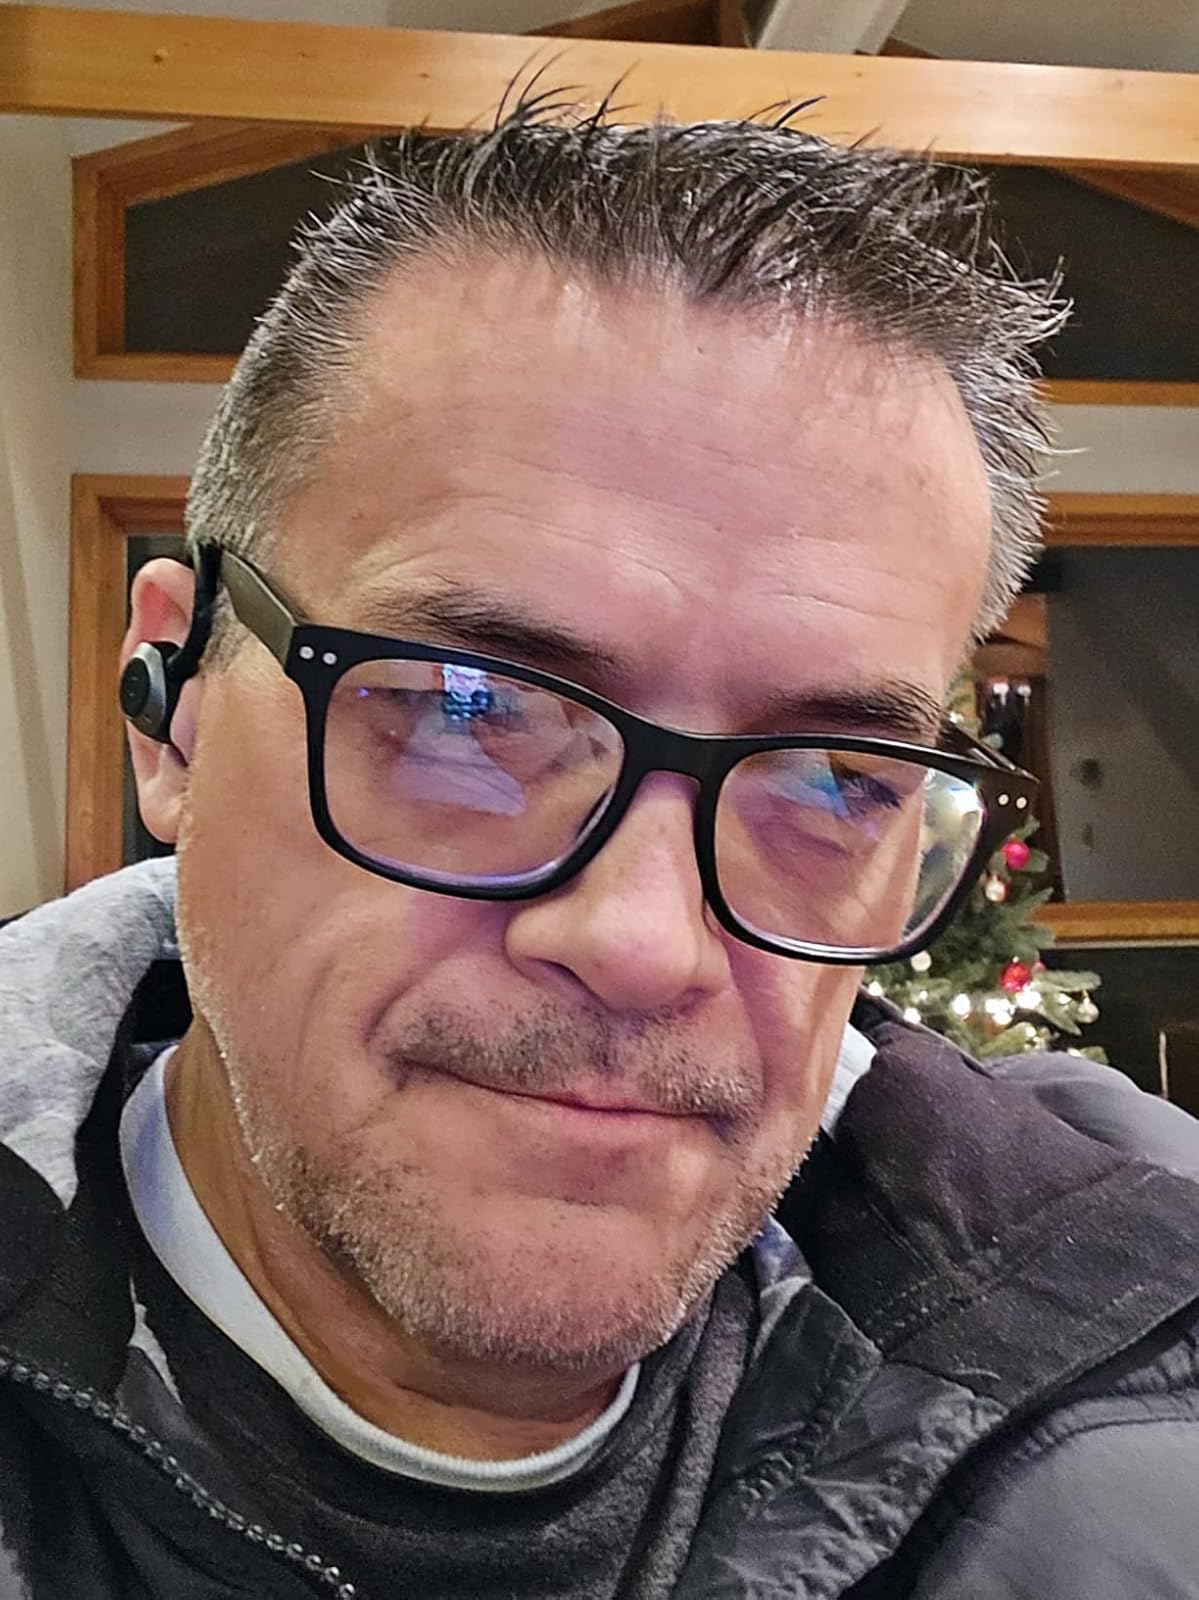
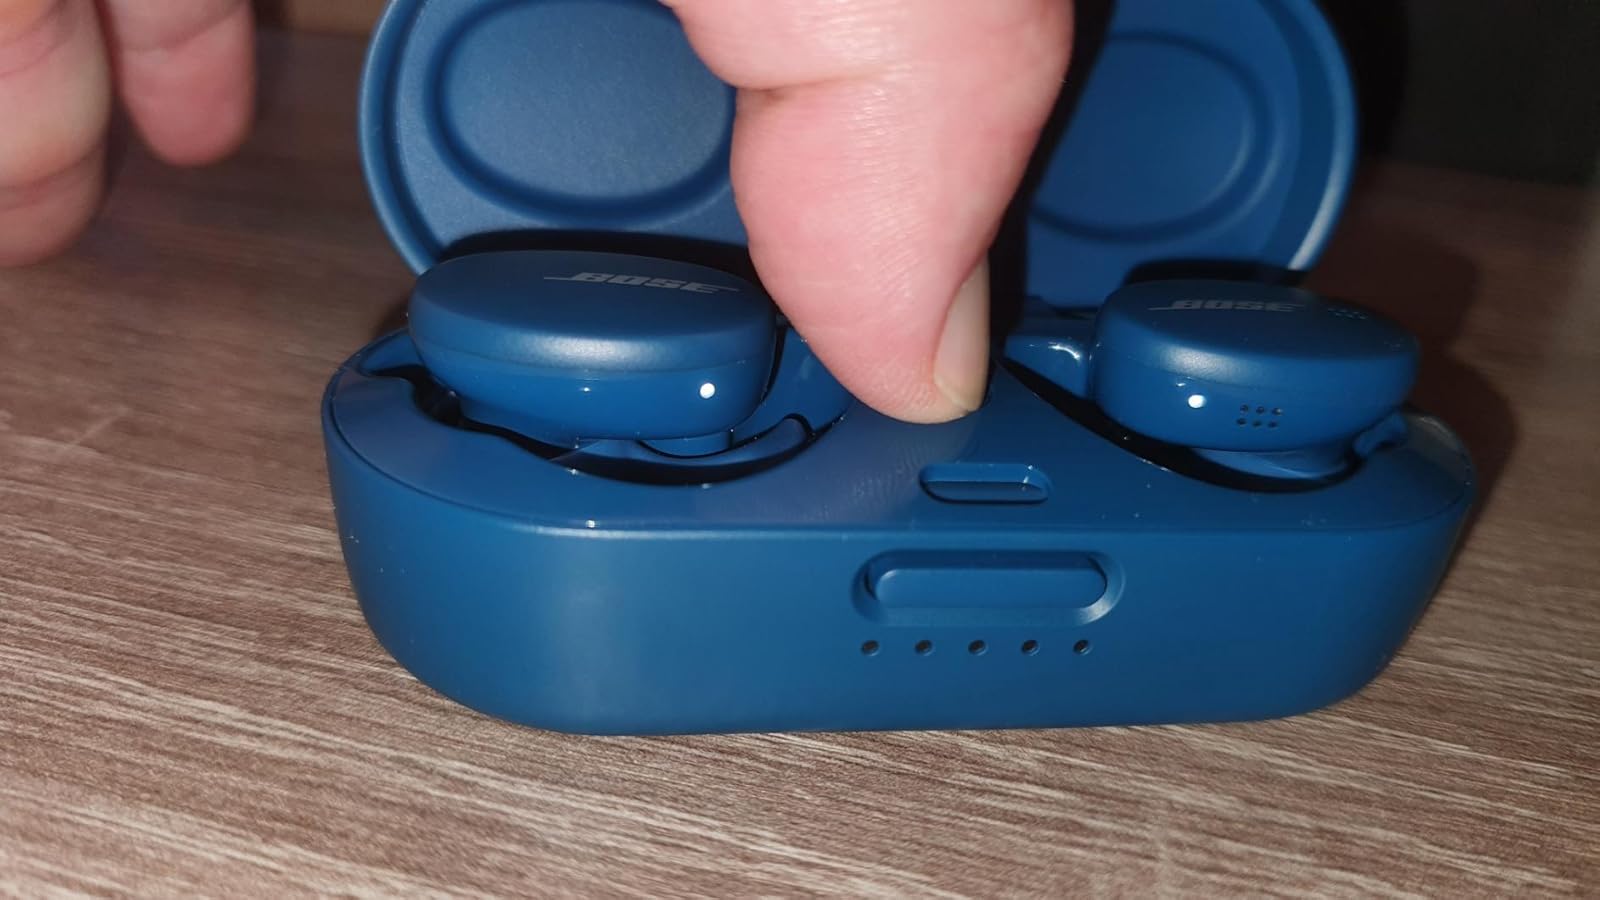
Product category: earbuds
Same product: no